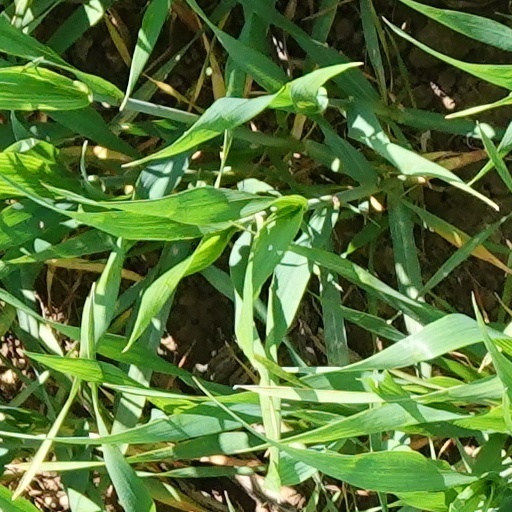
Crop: wheat